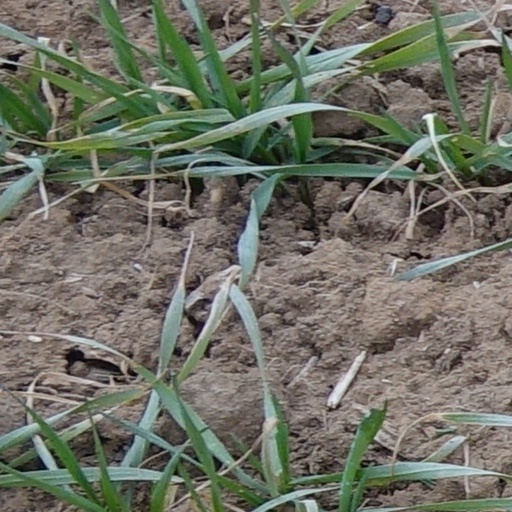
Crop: wheat